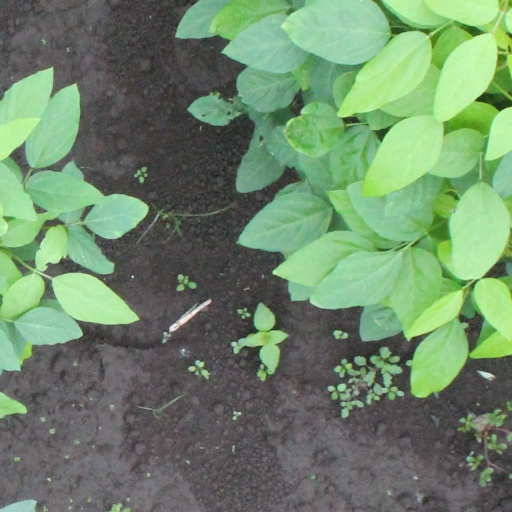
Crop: soybean